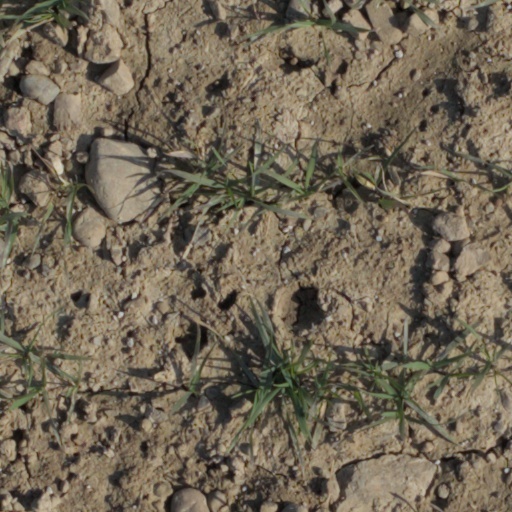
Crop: wheat